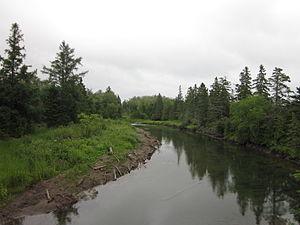
Rivière Bonaventure dans la réserve aquatique de l'Estuaire-de-la-Rivière-Bonaventure
La réserve aquatique de l'Estuaire-de-la-Rivière-Bonaventure est une réserve aquatique du Québec, au Canada, située à proximité de la ville de Bonaventure dans la péninsule gaspésienne. Cette aire protégée de 218,73 ha a pour mission de préserver l'estuaire de la rivière Bonaventure, l'un des dix barachois estuariens au Québec. On trouve sur les îles de l'estuaire plusieurs espèces rares au Québec dont la gentiane de Macoun, l'aster d'Anticosti et la muhlenbergie de Richardson ainsi que vingt-sept autres espèces végétales rares en Gaspésie.
L'habitat floristique du Barachois-de-Bonaventure est une aire protégée du Québec située à Bonaventure. Cette petite aire de 38 ha, située entièrement à l'intérieur de la réserve aquatique de l'Estuaire-de-la-Rivière-Bonaventure, a pour objectif de protéger une population de gentiane de Macoun, une plante herbacée rare au Québec et croissant au bord des îles.